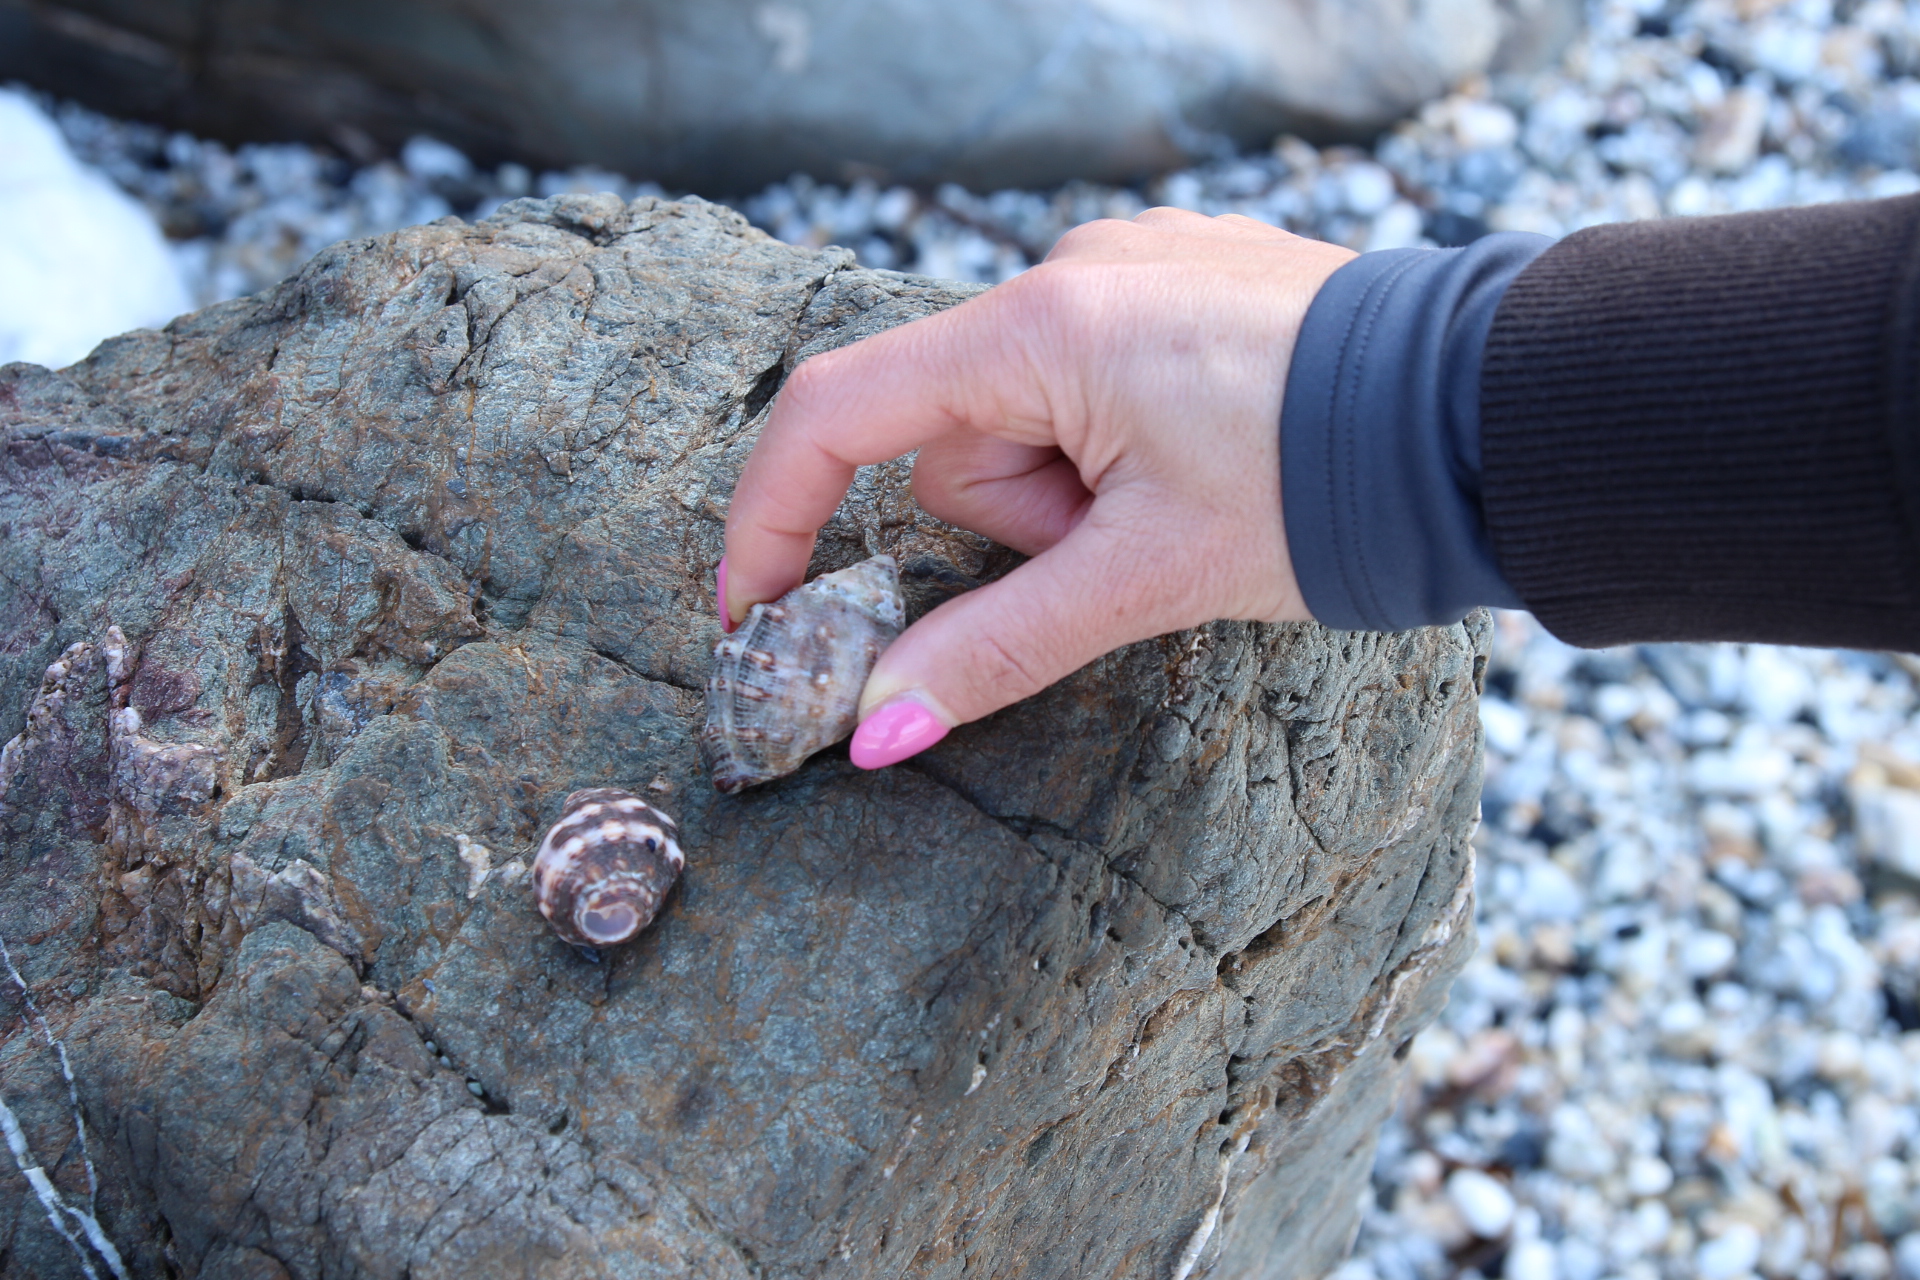
nature, rock, hand, geology, finger, pebble, seashell